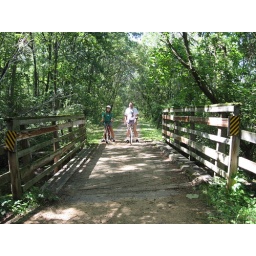
A bridge over the flume built to divert water away from the railroad. June 2006